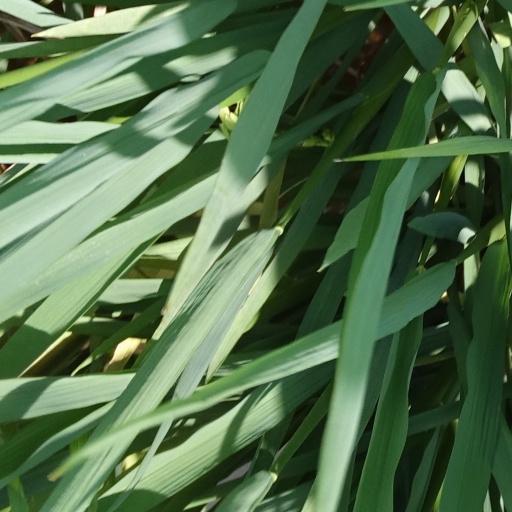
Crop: rice